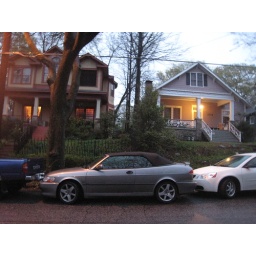
i watched the guy in the white car park his car like this and screw the saab over.